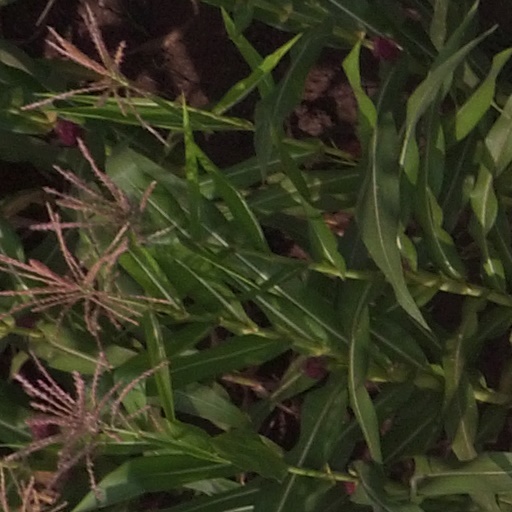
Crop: maize; corn